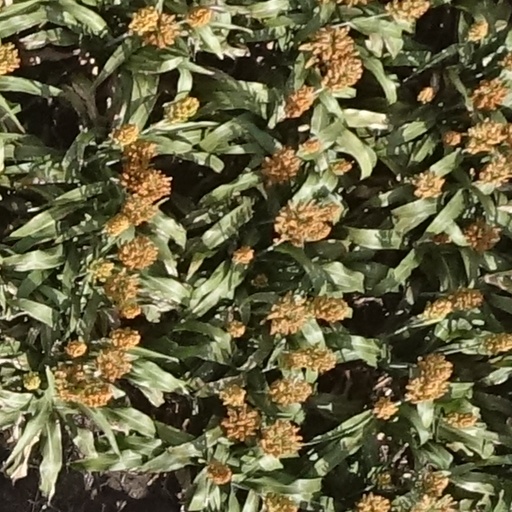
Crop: sorghum